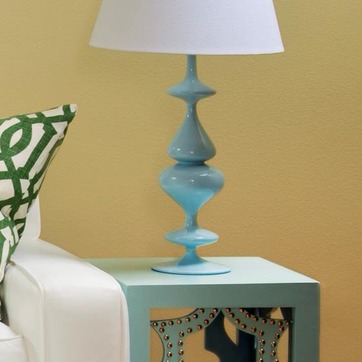
Material: ceramic